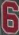
Number: 6